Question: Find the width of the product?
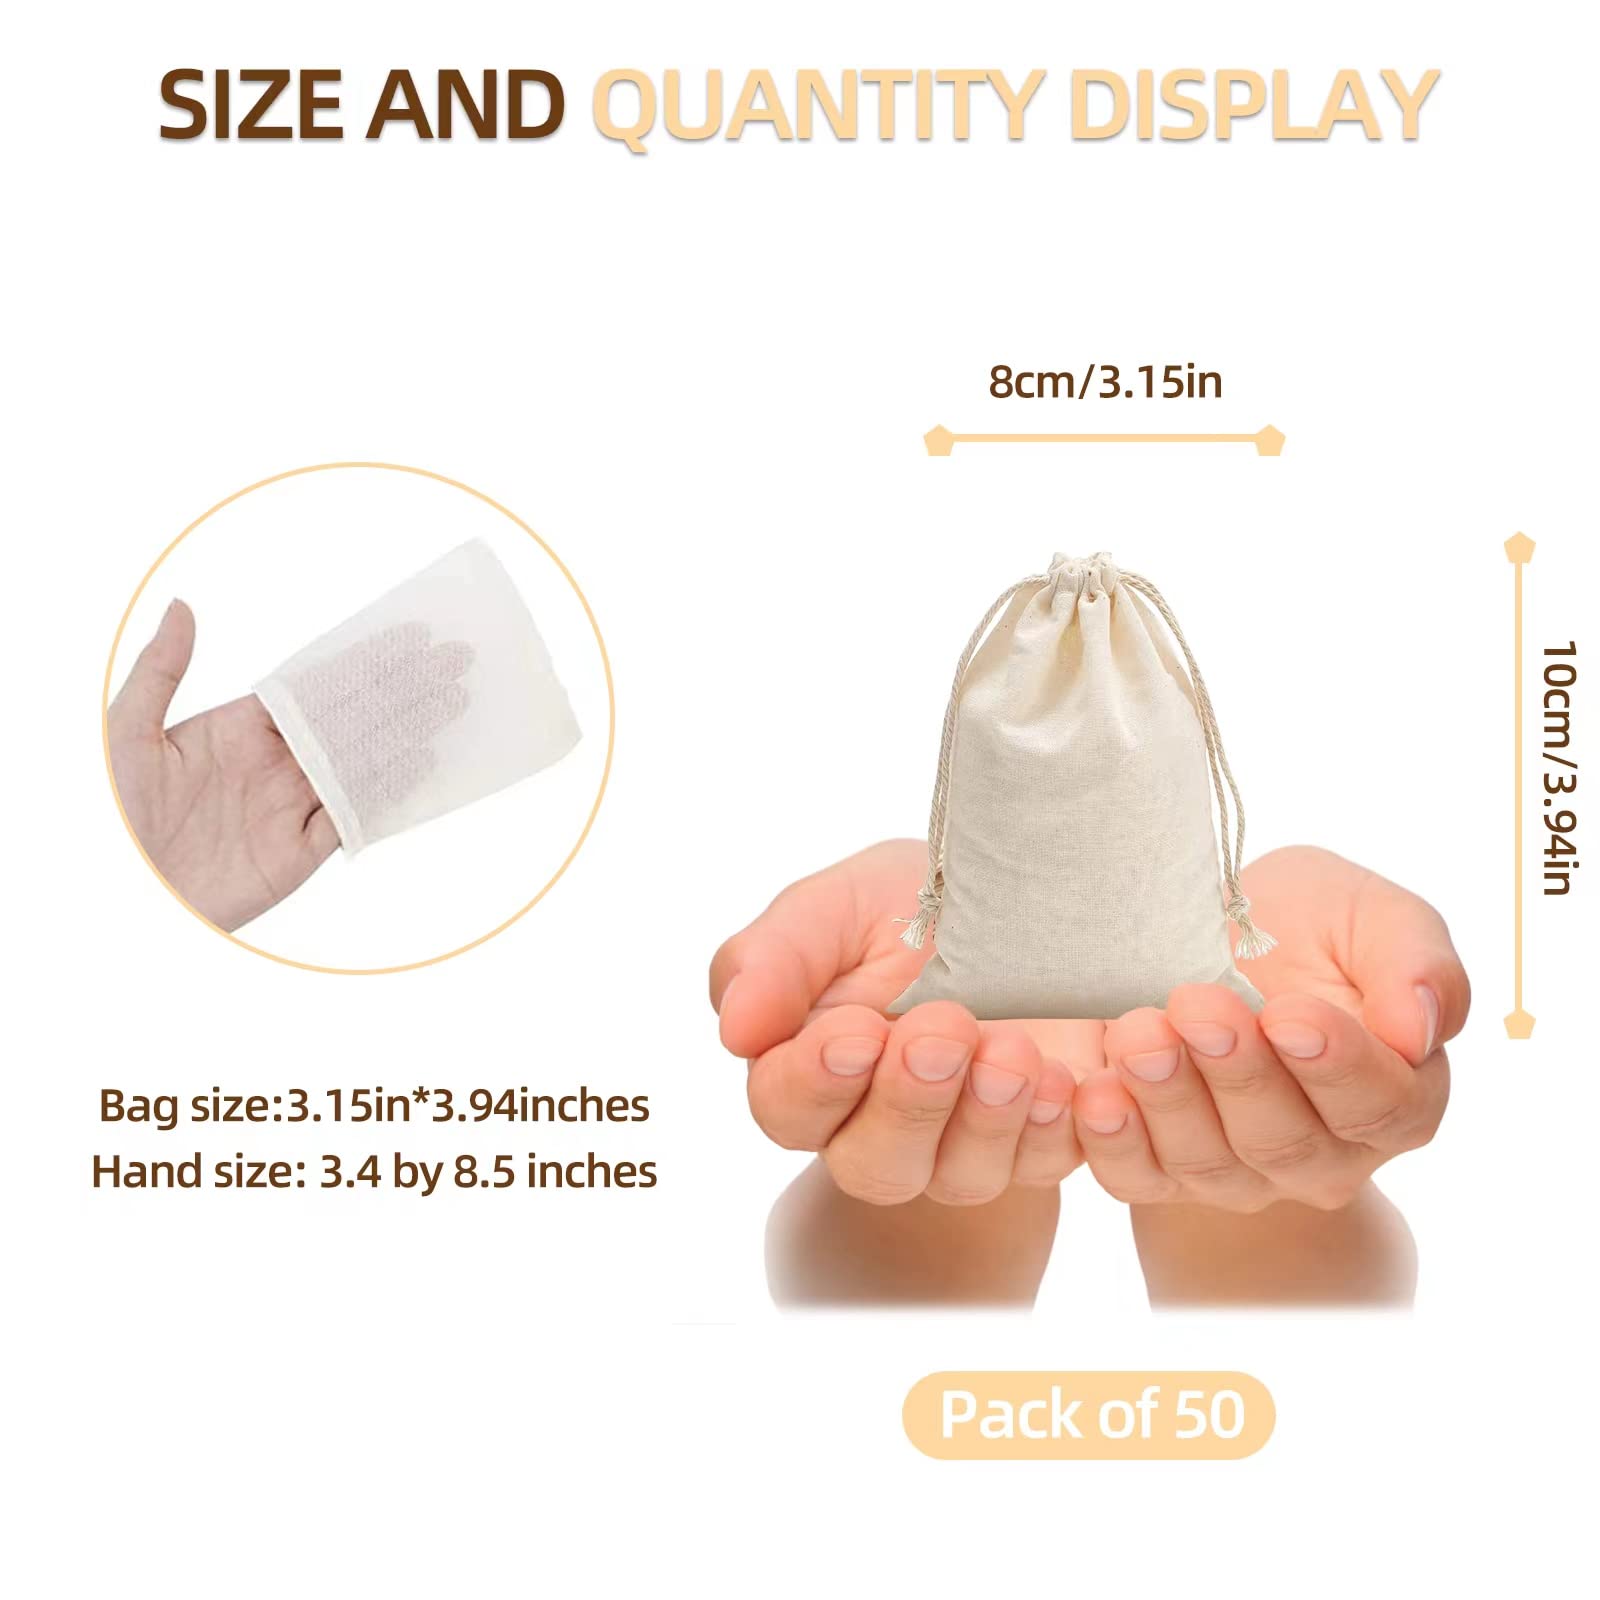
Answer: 8.0 centimetre